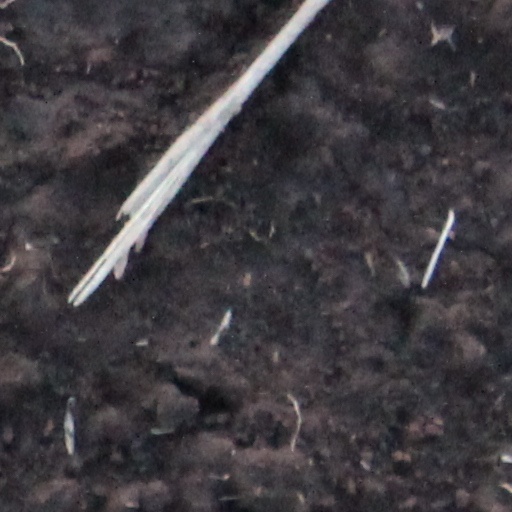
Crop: wheat